Rockwood (Dublin, Virginia)

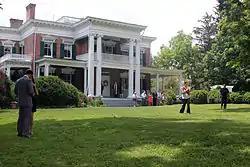

Rockwood is a historic home and cattle / dairy farm located near Dublin, Pulaski County, Virginia. It was built in 1874–1875, and is a large two-story, Greek Revival style brick dwelling. It has a metal-sheathed hipped roof with a deck, interior brick chimneys, two-story semi-octagonal bay windows, ornamental metal lintels, and a Classical Revival wraparound porch added in the 1910s. The center section of the porch rises a full two stories on monumental Ionic order columns. Also on the property are the contributing smokehouse (1870s), garage, ice house site, two chicken houses, pump house, gate pillars, lamb barn, spring house, dairy barn, calf barn, mill house, two pump houses, bull barn, and a corn crib and wagon shed. Many of the contributing outbuildings date to the 1950s.